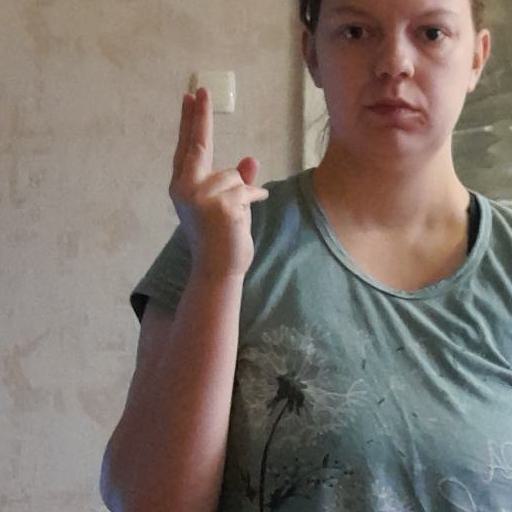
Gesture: two_up_inverted